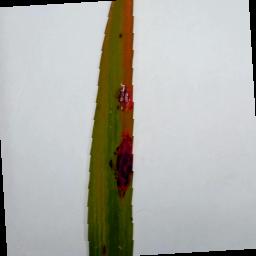
Label: Rice___Brown_Spot